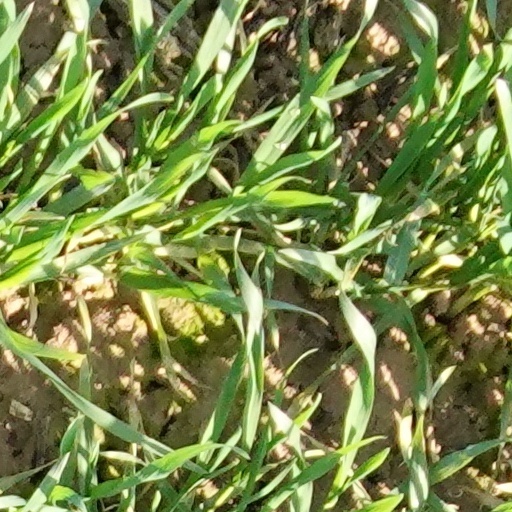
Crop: wheat